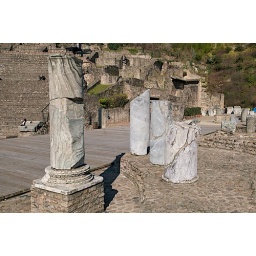
Old columns sit in the Gallo-Roman ruins on Fourviere hill in Lyon.